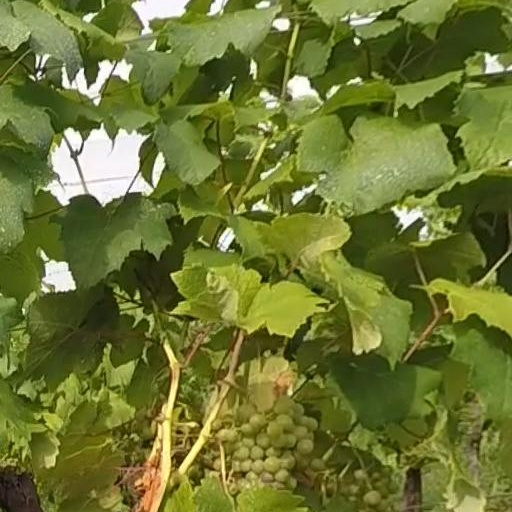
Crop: grape